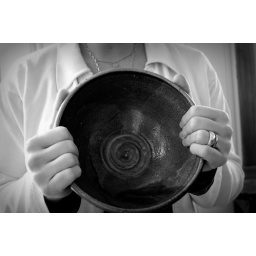
37/100. bowl in the potters hands. in black and white.